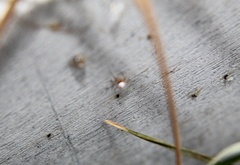
Species: Lactrodectus_hesperus